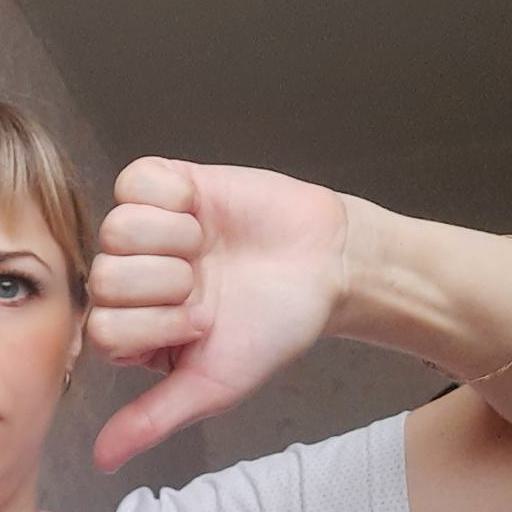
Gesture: dislike